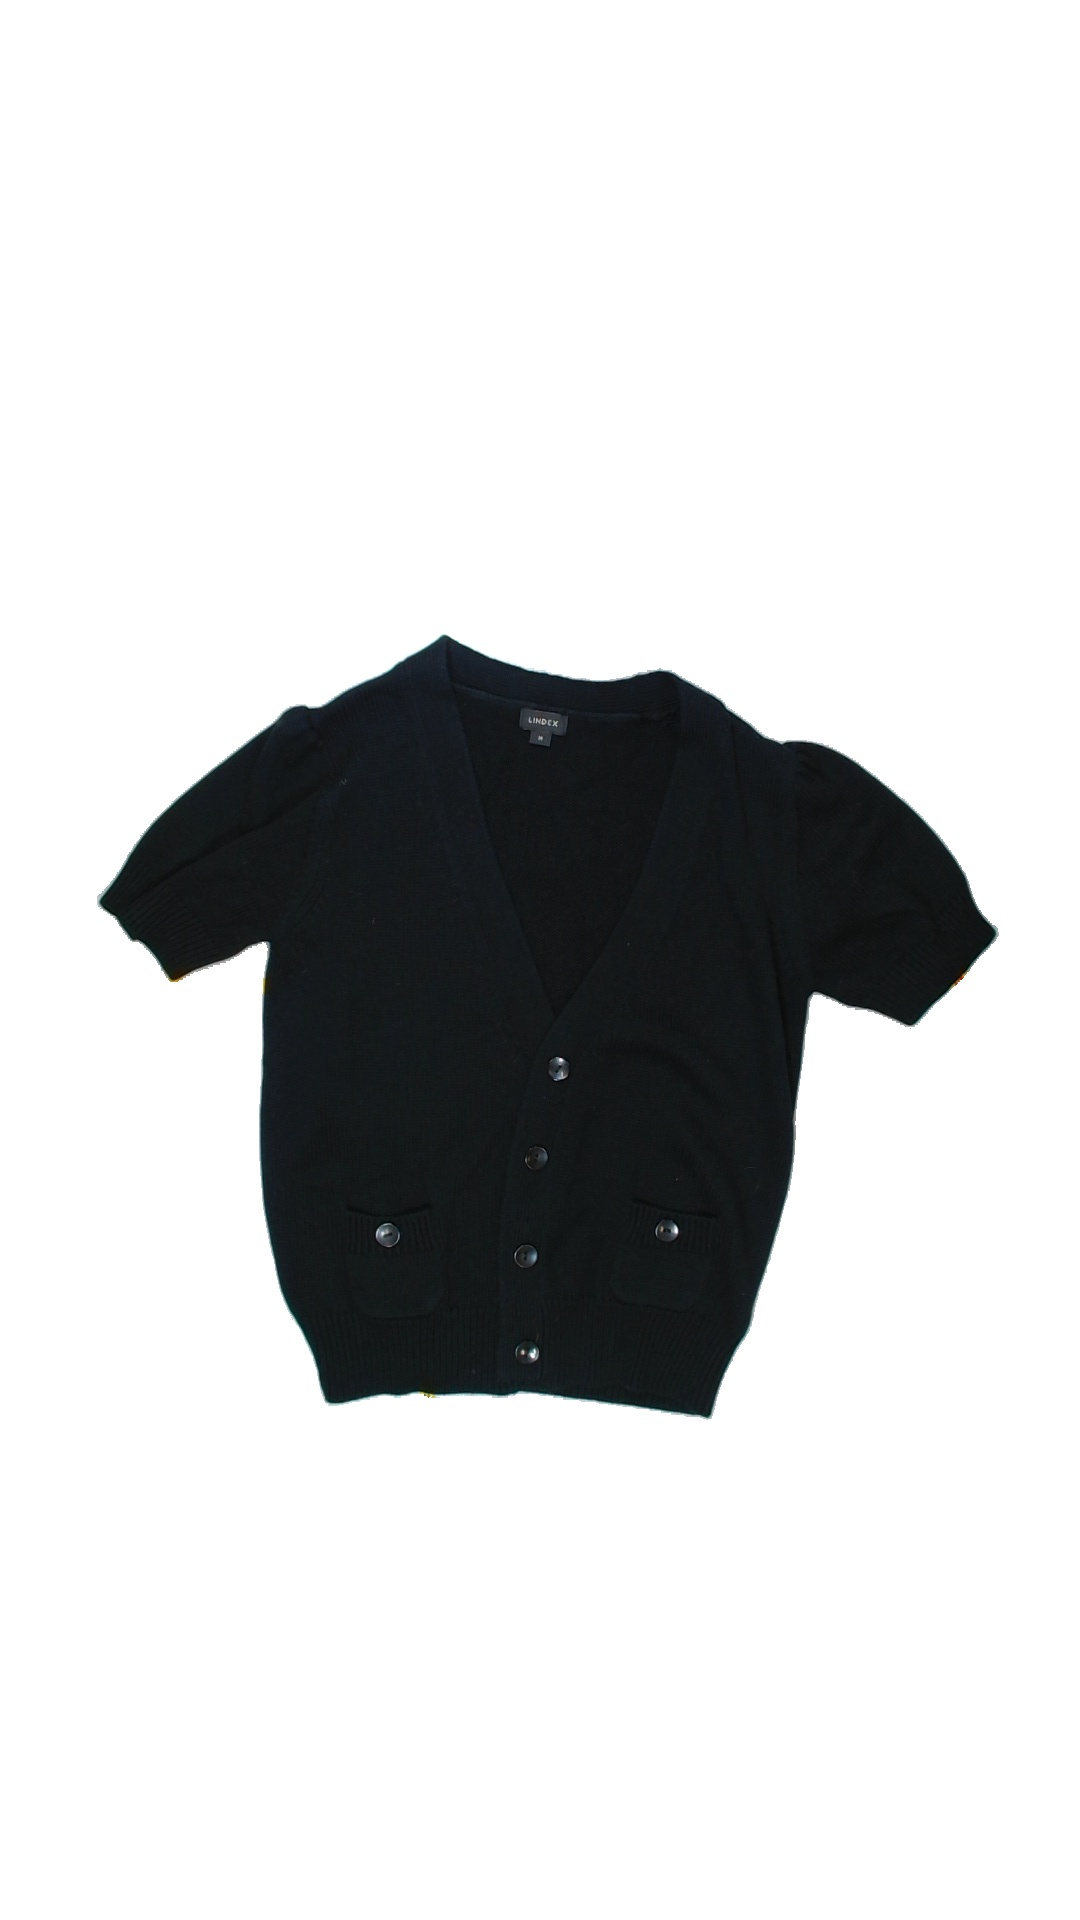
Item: Cardigan (Ladies)
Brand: Lindex
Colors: Black
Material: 67%acryl 33%cotton
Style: No trend
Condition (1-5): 2
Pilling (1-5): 4
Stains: No
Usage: Export
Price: <50